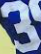
Number: 3